City of Clarence

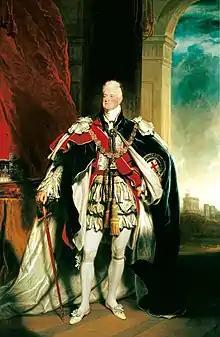
William IV, painted by Martin Archer Shee, 1833, after whom the City of Clarence was named.

The City of Clarence is named indirectly after King William IV. From 1789 until 1830, when he ascended the throne, he was titled "His Royal Highness" The Duke of Clarence and St Andrews. It was during this period that the British settlement of Hobart was founded in 1803.